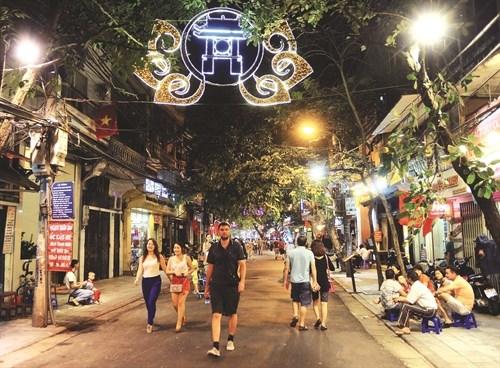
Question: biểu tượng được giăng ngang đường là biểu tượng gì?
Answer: biểu tượng được giăng ngang đường là biểu tượng văn miếu quốc tử giám chính giữa những cành sen